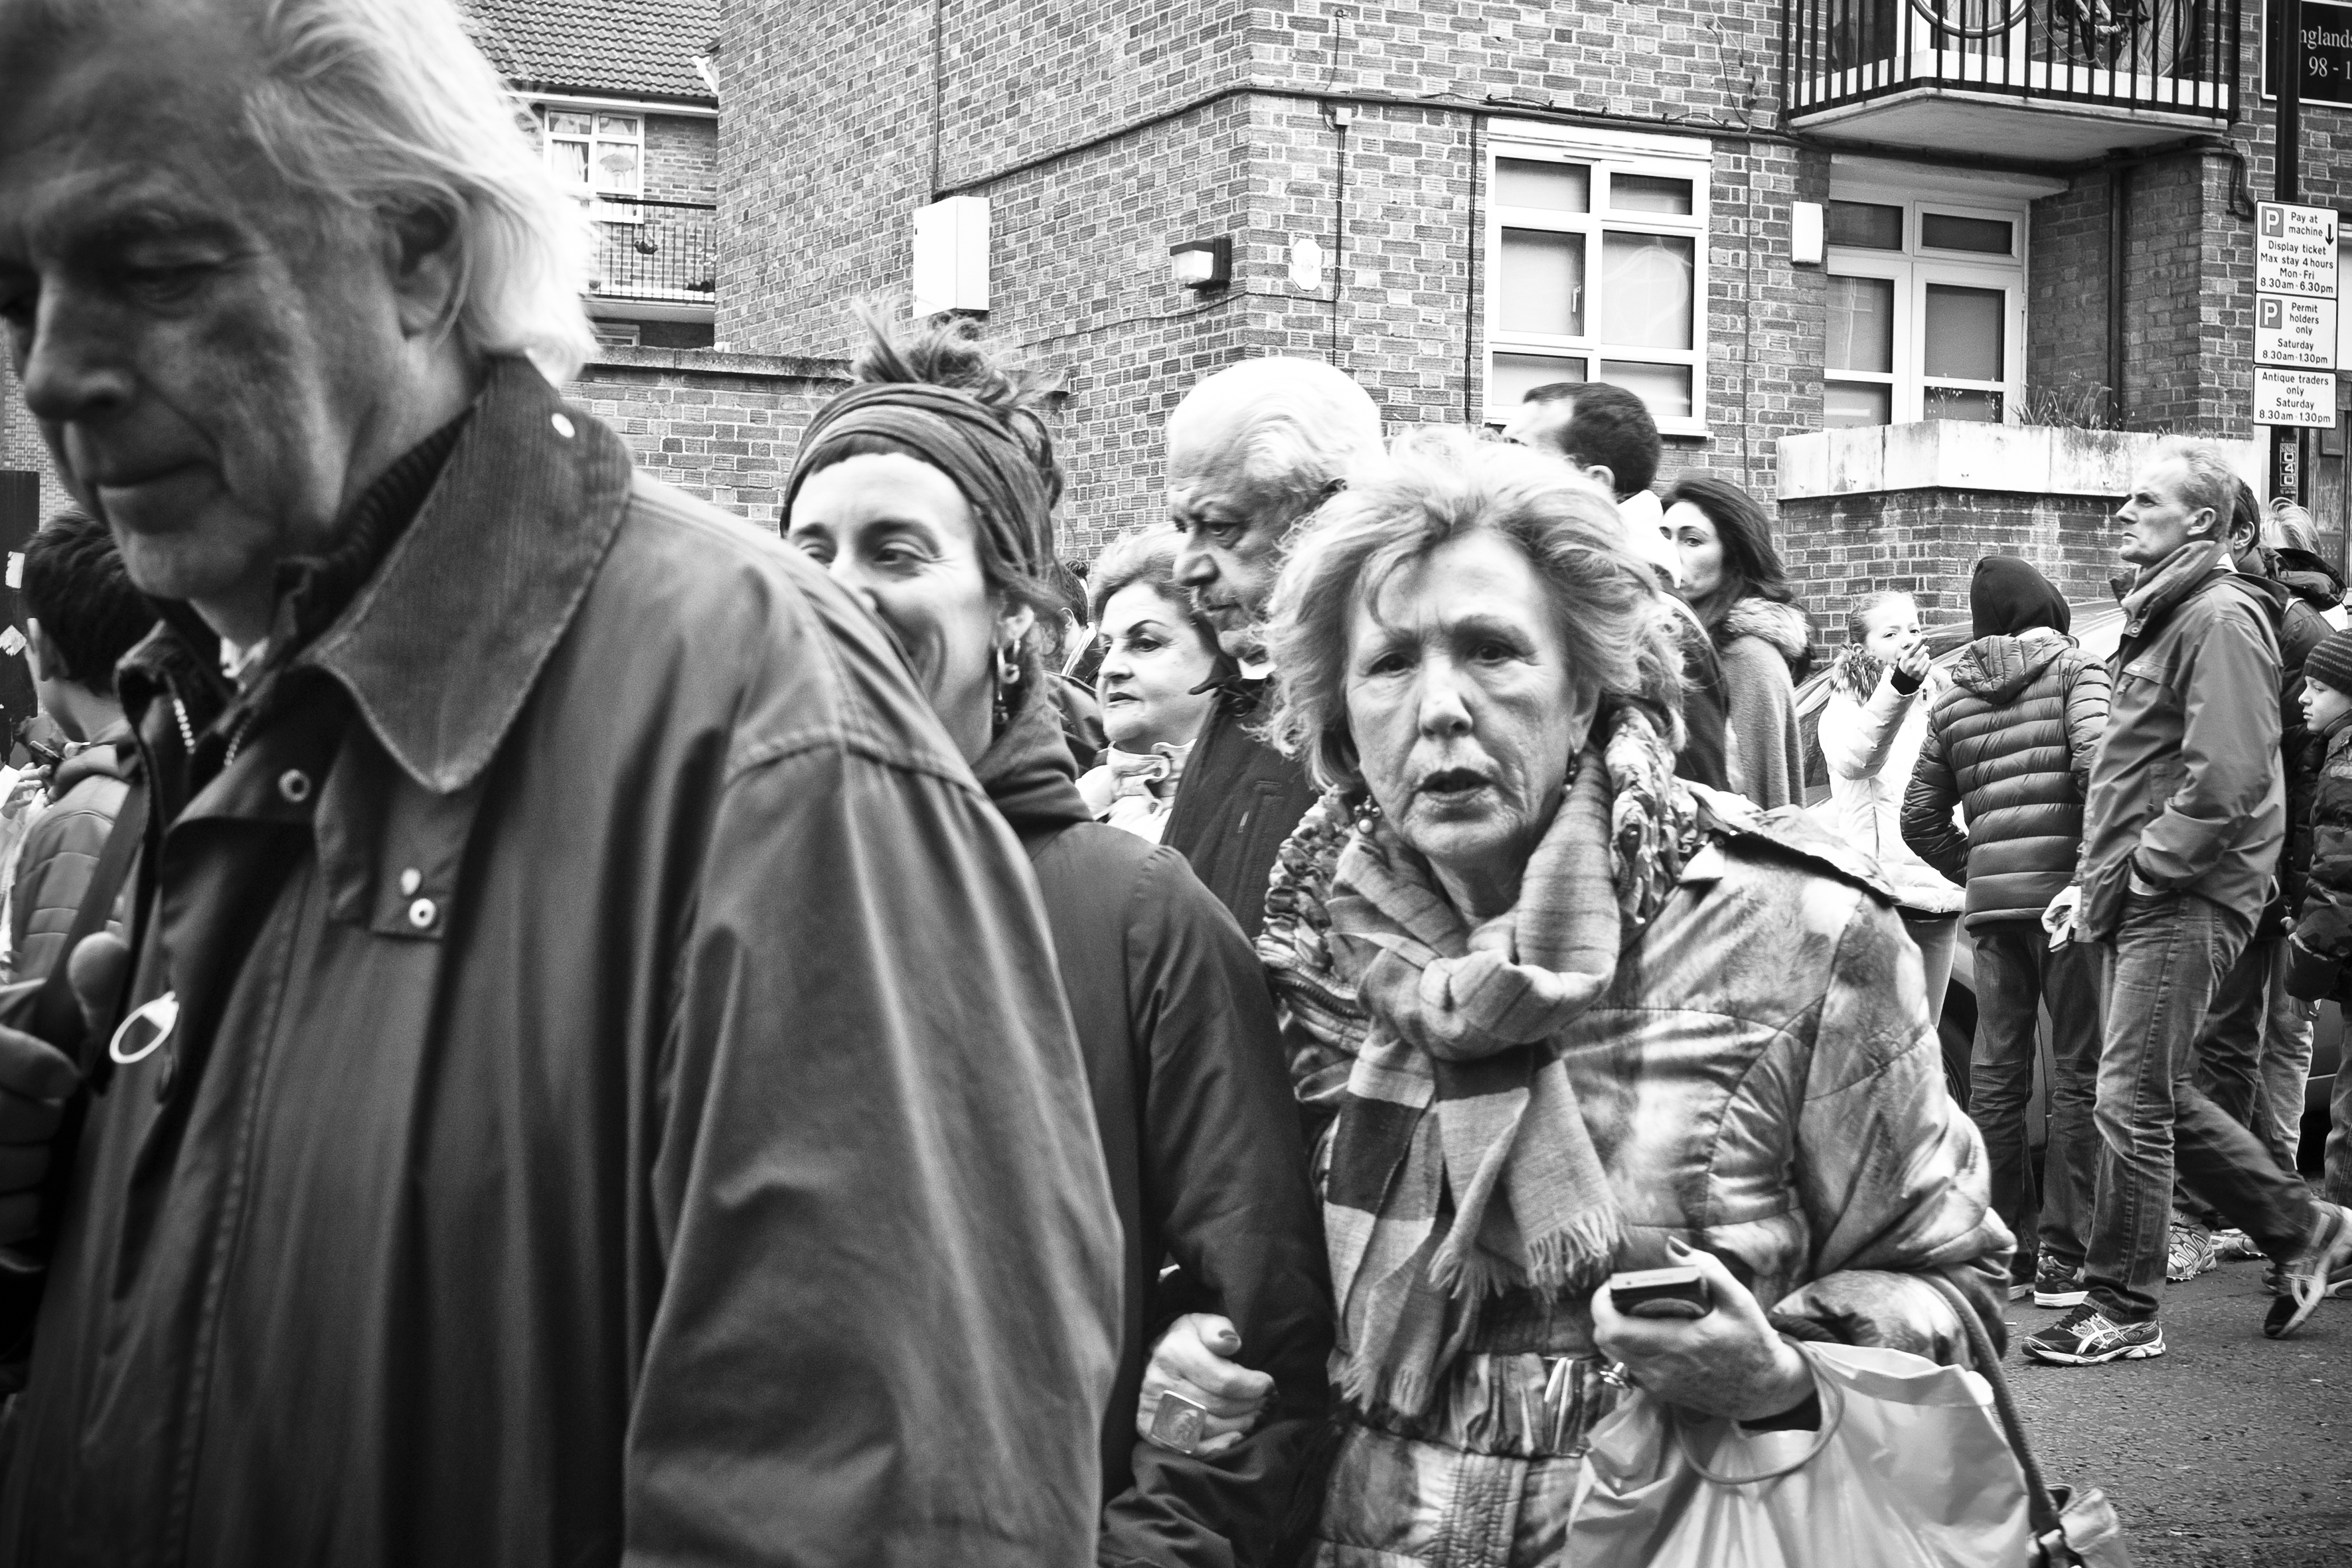
person, black and white, people, road, street, urban, crowd, travel, fujifilm, market, monochrome, uk, england, bw, blackandwhite, blackwhite, london, ngc, noiretblanc, fuji, demonstration, fujixt1, fujix, nottinghill, monochrome photography